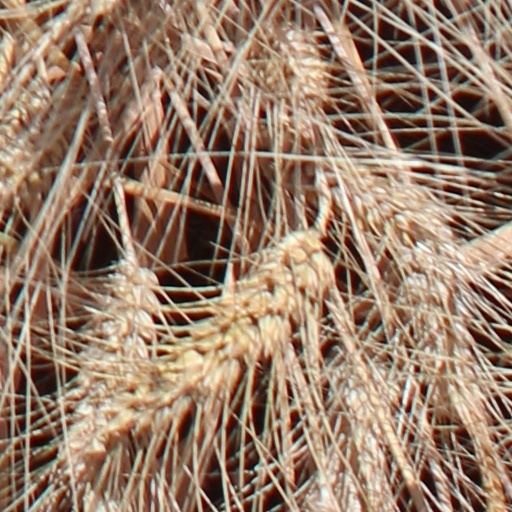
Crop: wheat